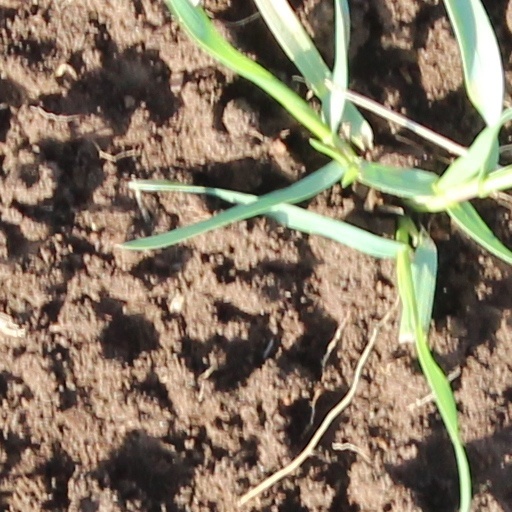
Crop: wheat